Leo Lermond

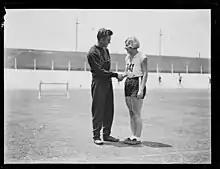
Leo Lermond shaking hands with Australian athlete Clarice Kennedy, New South Wales, Australia, January 11, 1930

Leo Lermond (April 15, 1906 – July 4, 1986) was an American long-distance runner. He competed in the men's 5000 metres at the 1928 Summer Olympics. His brother, George Lermond was also a long-distance runner.